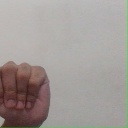
अक्षर: ठ